Oxford Encyclopedia of Maritime History

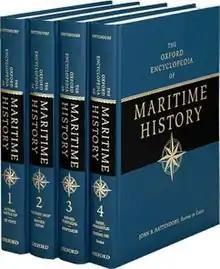

The Oxford Encyclopedia of Maritime History, written by University of Oxford editor in chief John B. Hattendorf, was published by the Oxford University Press in 2007. The encyclopedia was issued in four volumes available in the Oxford Digital Library. The encyclopedia contains more than 950 articles devoted to global maritime history.